Draft horse

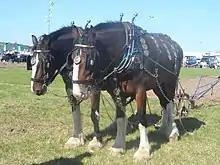
Two horses hitched to a plow.

Today, draft horses can be seen in horse shows, pulling competitions, heavy horse trials, parades pulling large wagons, pulling tourist carriages, and they are still seen on some smaller farms in the US and Europe. They are still used by agrarian groups such as the Amish and Mennonites. Draft horses are used for logging in dense woodland where there is insufficient space for mechanized vehicles or for other conservation considerations.